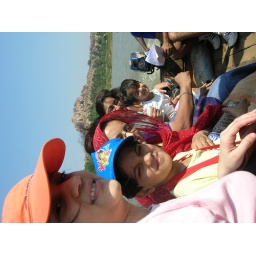
crossing the river in a boat